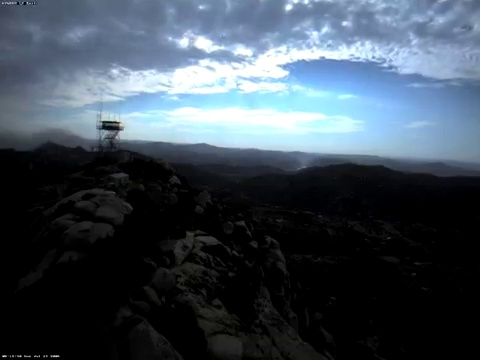
Fire: no
Smoke: yes